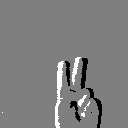
ASL letter: v